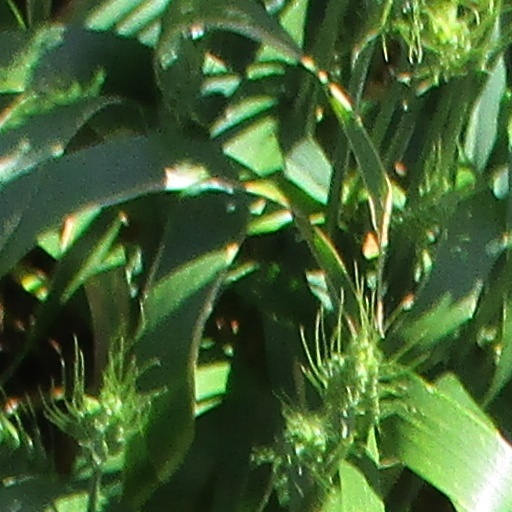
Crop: wheat